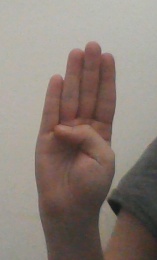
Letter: kaaf